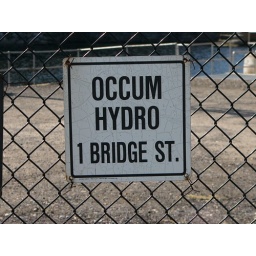
The gate sign at the Occum Dam hydroelectric plant in Norwich, Connecticut. The facility is owned by Norwich Public Utilities.